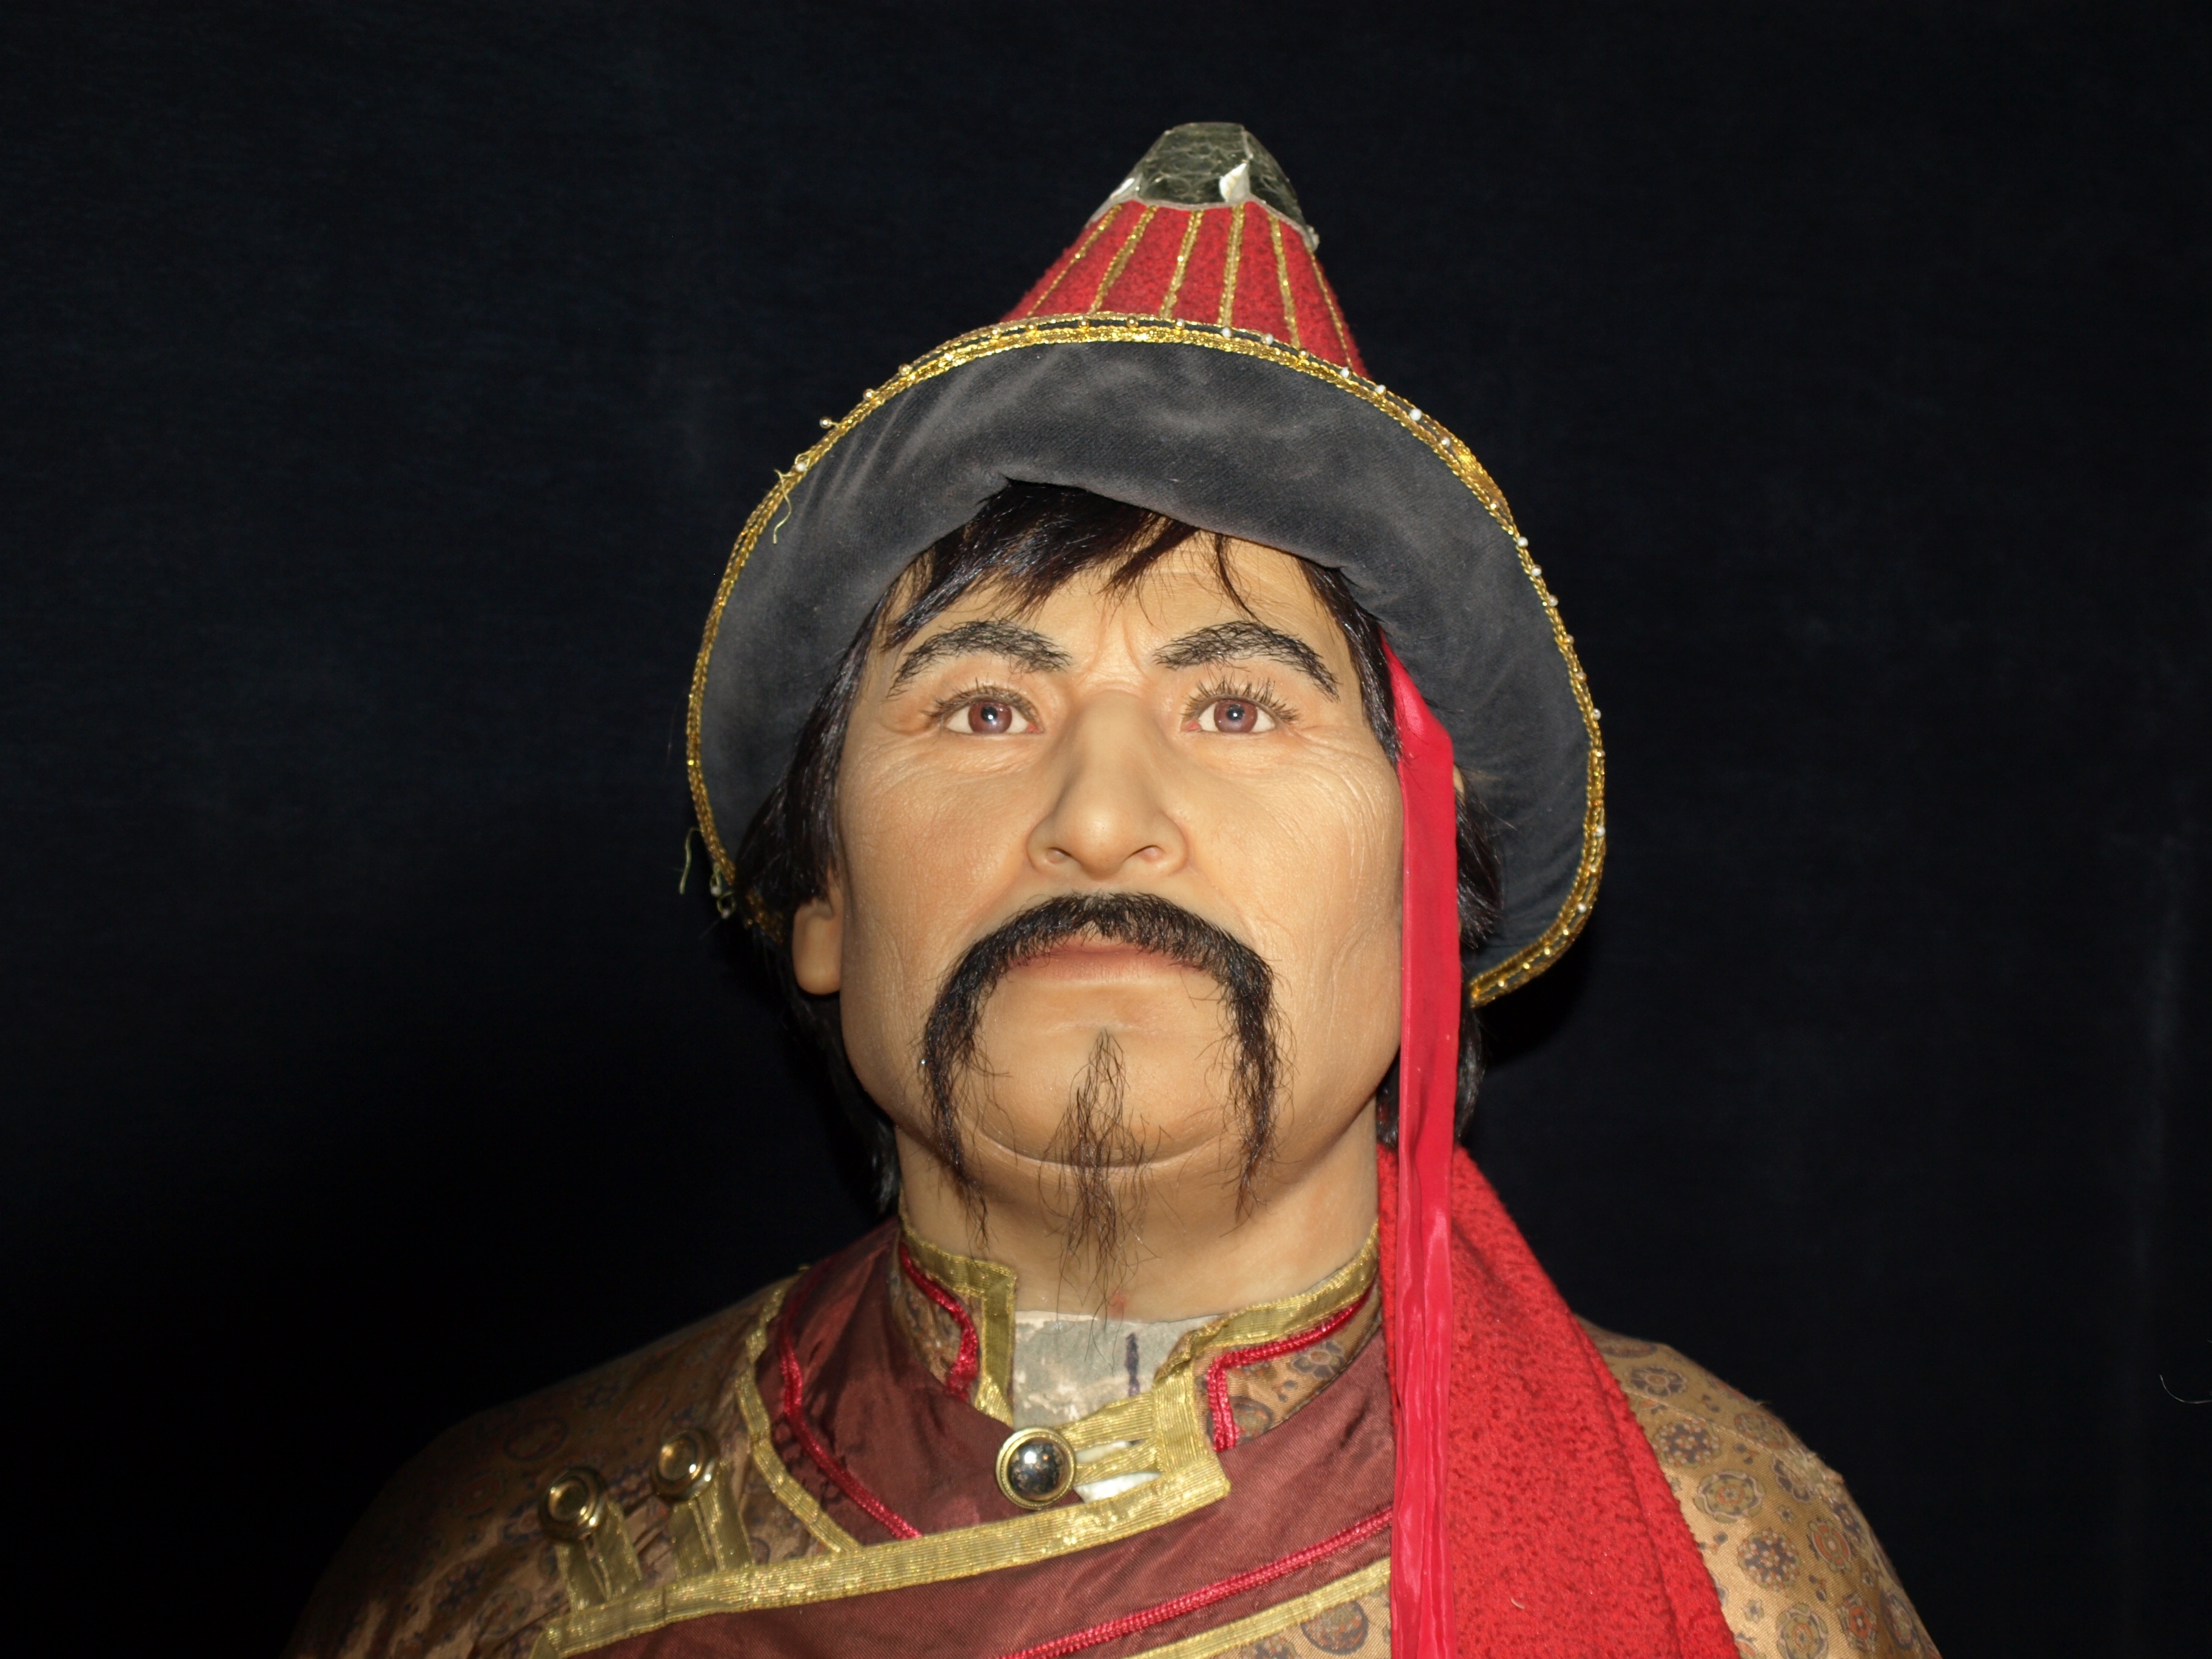
person, people, statue, portrait, red, monarch, temple, head, tradition, mongolia, wax figures, genghis khan, temujin, mongol empire